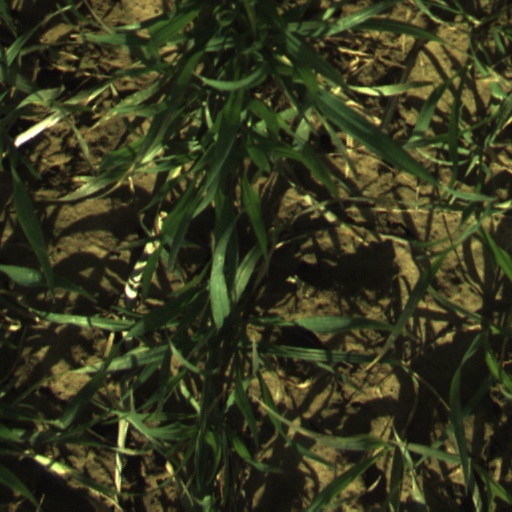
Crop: wheat